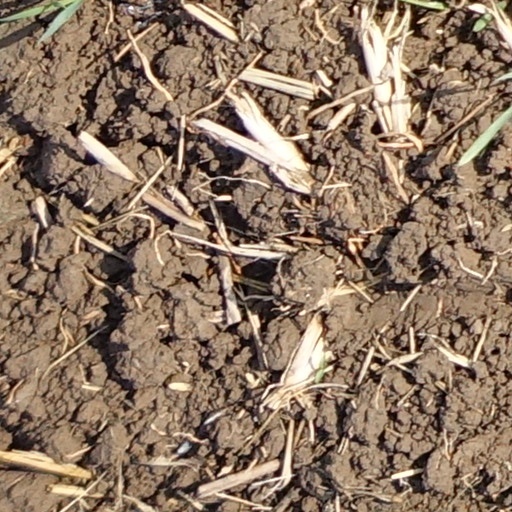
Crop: wheat